Pooka!

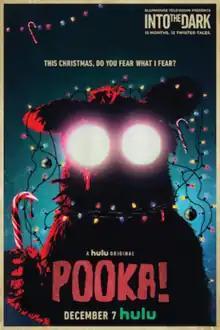

"Pooka!" is an episode of American horror anthology web television series "Into the Dark" that aired as the third episode of the show's first season. It originally premiered in the United States on December 7, 2018, on Hulu. The episode was directed by Nacho Vigalondo from a script written by Gerald Olson and stars Nyasha Hatendi, Latarsha Rose, Jon Daly, Dale Dickey, and Jonny Berryman.